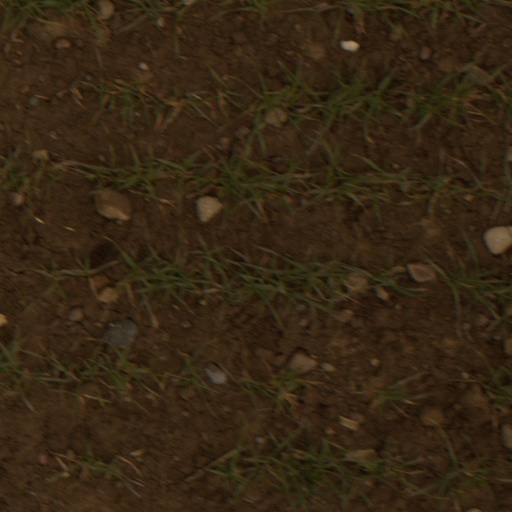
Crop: wheat